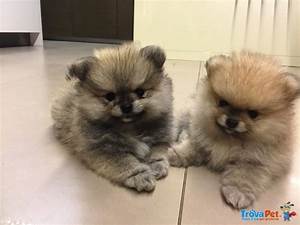
Label: cane